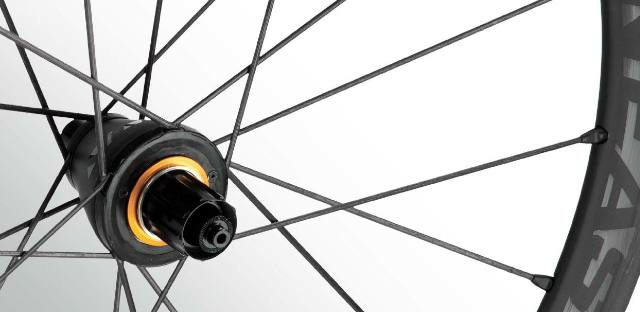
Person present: No